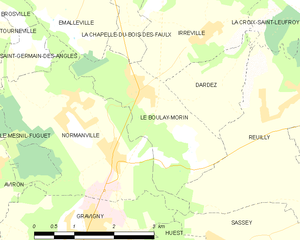
Le Boulay-Morin est une commune française située dans le département de l'Eure, en région Normandie.